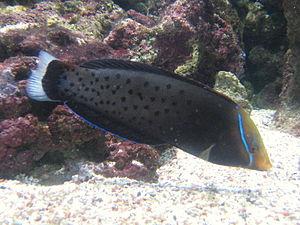
Coris formosa à l'aquarium fr:Cinéaqua